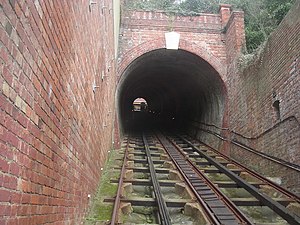
West Hill Lift / Billedgalleri
West Hill Lift eller West Hill Cliff Railway er en kabelbane i den sydengelske by Hastings ved Den engelske kanal.